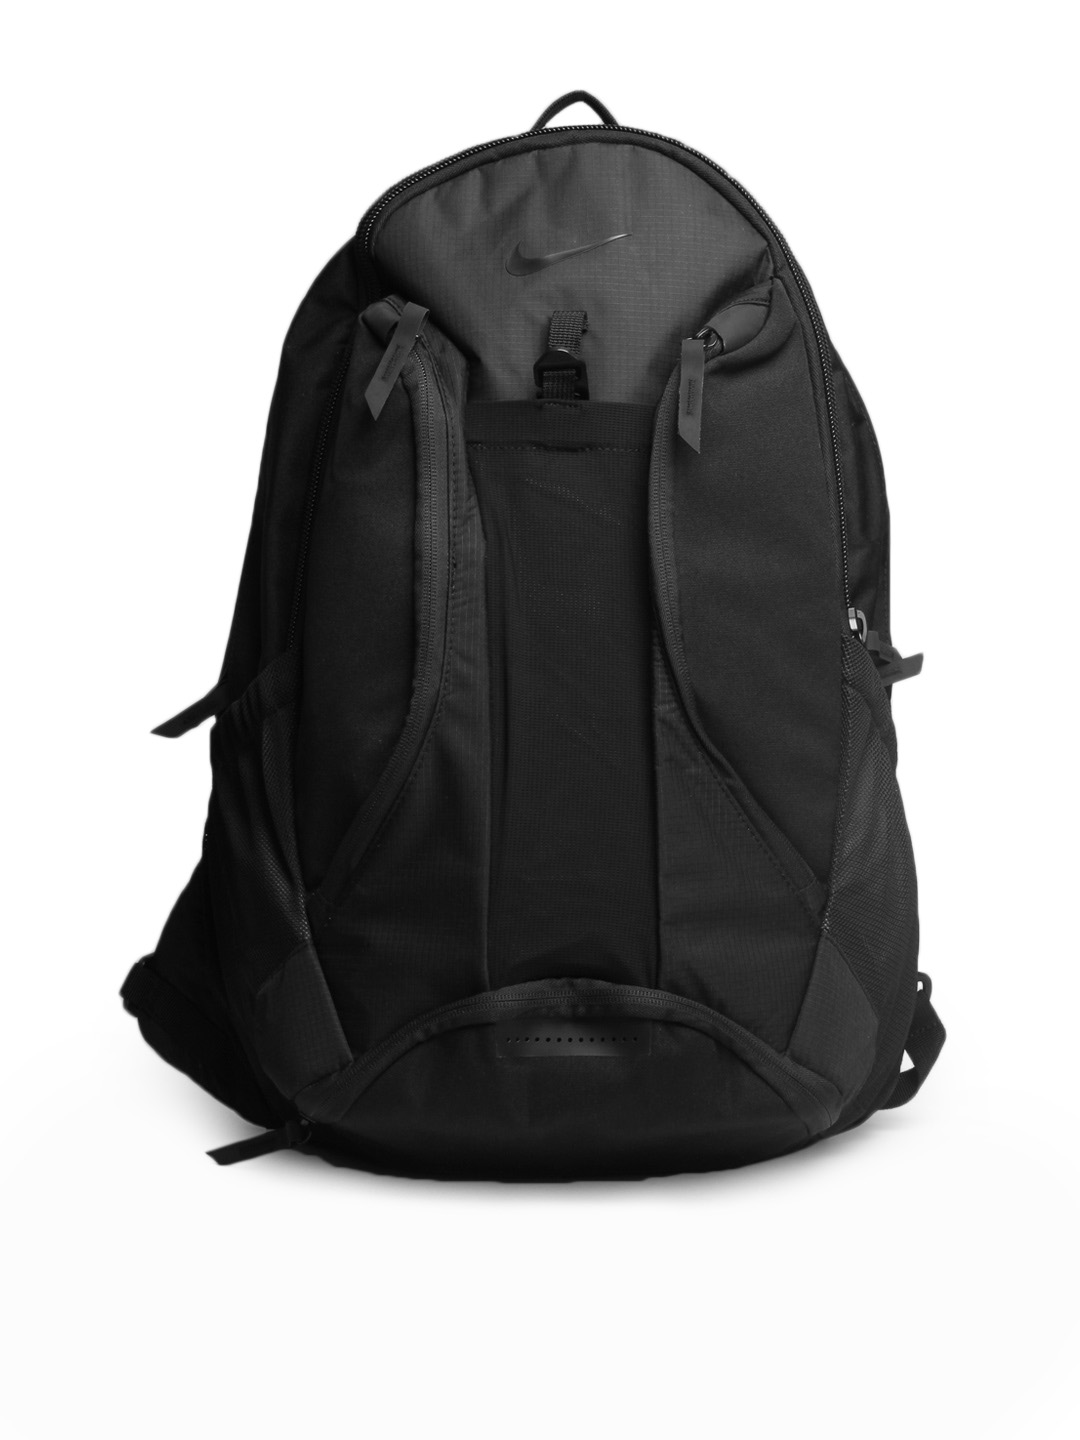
Nike Unisex Ultimatum Max Backpack
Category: Accessories / Bags / Backpacks
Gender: Unisex
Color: Black
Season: Summer 2012
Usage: Casual